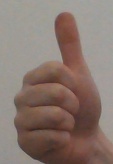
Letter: aleff